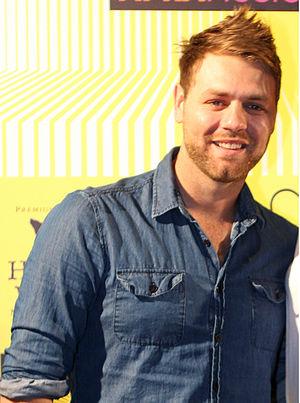
Brian Nicholas McFadden est un chanteur et compositeur irlandais.